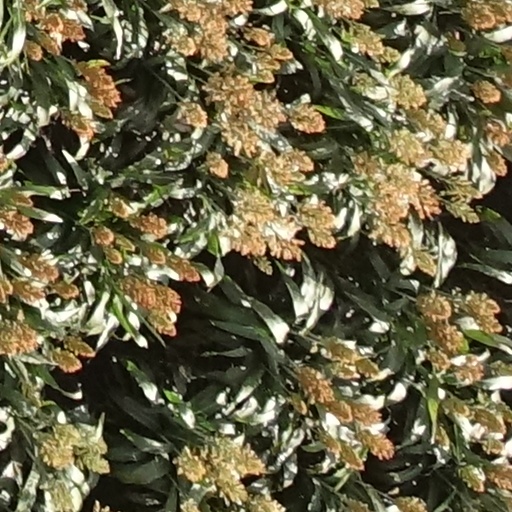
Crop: sorghum